Bathurst (electoral district)

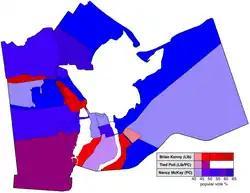
Bathurst's poll-by-poll winners for the 2010 New Brunswick election

This riding has elected the following members of the Legislative Assembly: